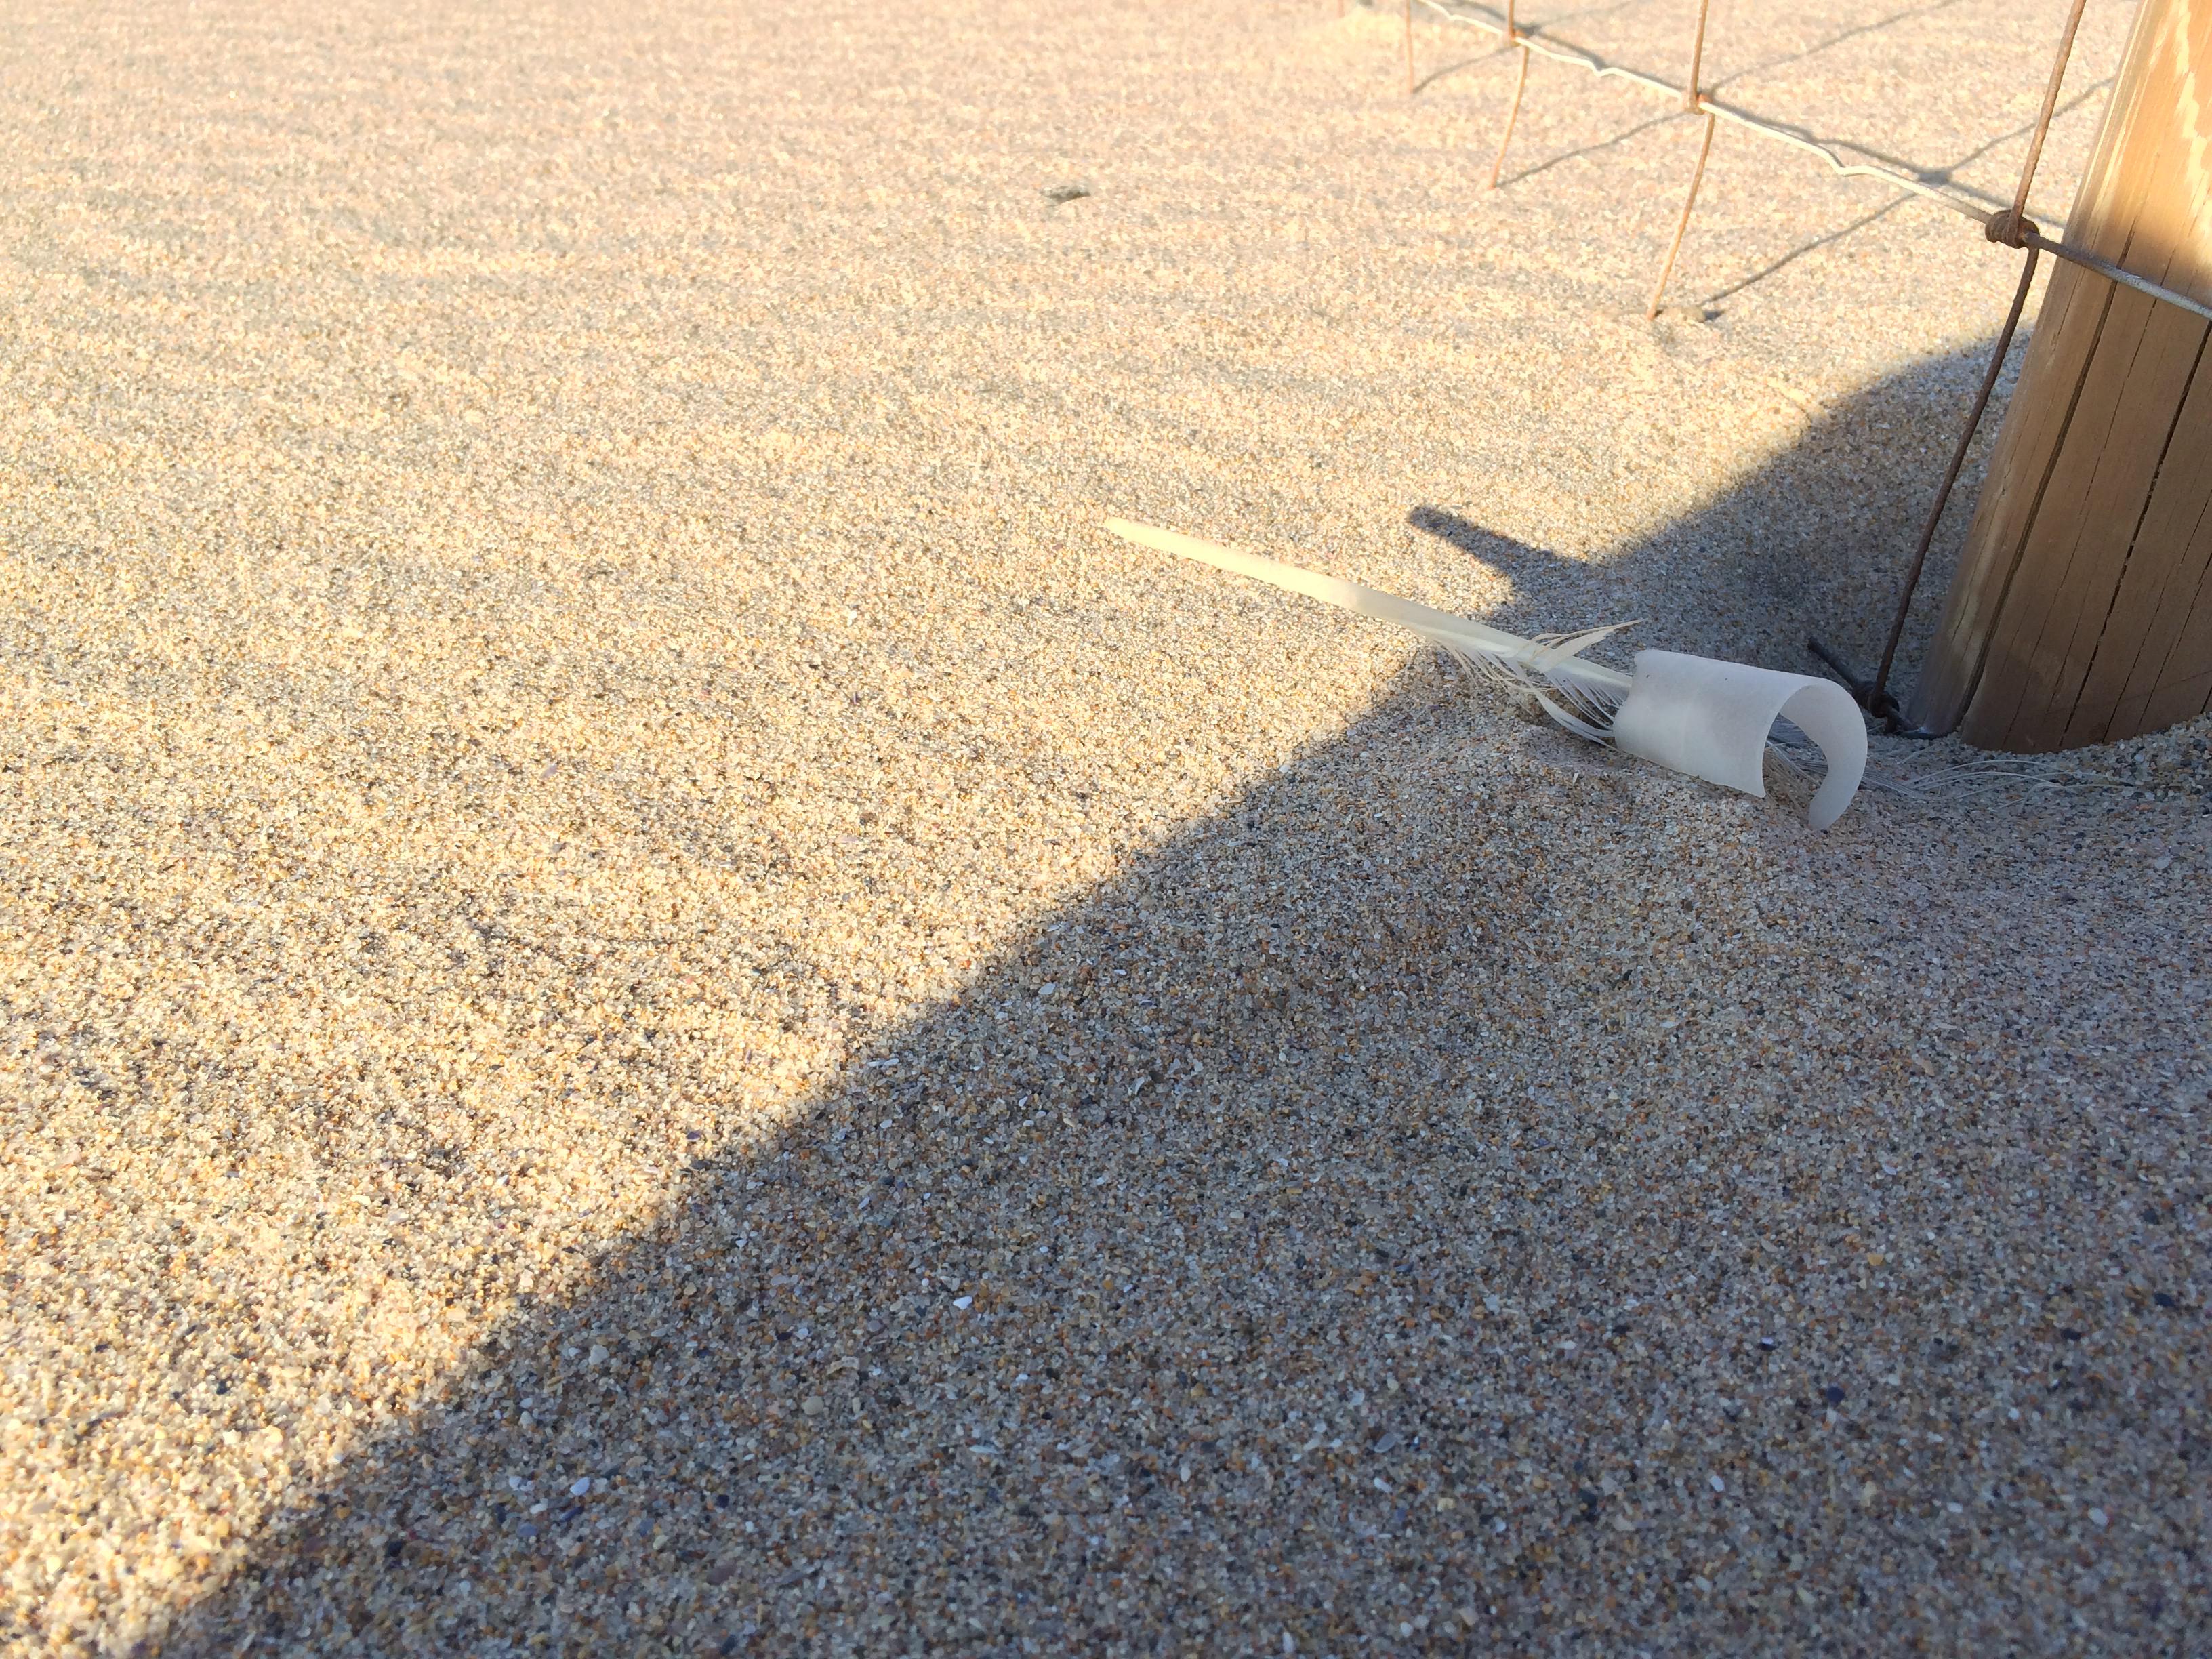
Object: Other plastic (Other plastic)